Pembroke Gardens

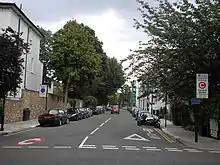
Pembroke Gardens in 2010

Pembroke Gardens is a street in the Royal Borough of Kensington and Chelsea, London.